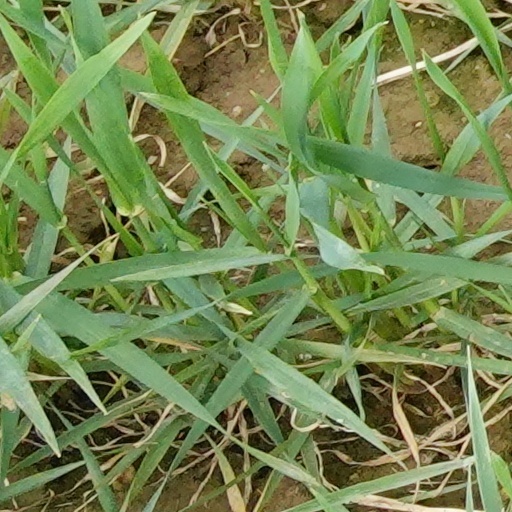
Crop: wheat